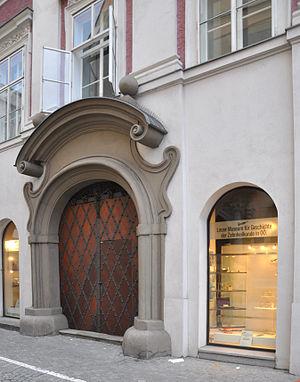
L’histoire de la médecine dentaire est une partie de l'histoire de la médecine, et l'étude des développements historiques de la médecine dentaire, y compris des biographies des personnes qui ont influencé la médecine dentaire de leur temps. Cette histoire s'étend très loin dans le passé. Ainsi, au Danemark, la preuve de l'ouverture d'une molaire remonte au néolithique. Le traitement conservatoire des dents chez les anciens paysans du Pakistan a pu être prouvé dans l'intervalle de 7 000 à 5 500 ans av. J.C, et ce avec l'intention de « réparer » les dents, et éventuellement même de combler les cavités. Depuis les Sumériens, on a cru jusqu'aux temps modernes qu'un ver dans la dent était responsable de la carie. Les premiers travaux sur la technique dentaire ont été faits au milieu du Iᵉʳ millénaire av. J.-C. par les Étrusques et les Phéniciens. L'influence des savants romains et grecs a été déterminante au Moyen Âge tant dans le monde chrétien que dans le monde arabe.